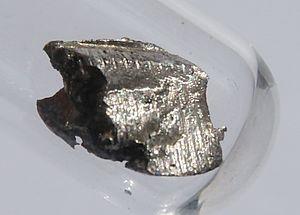
Les lanthanides sont une famille du tableau périodique comprenant les 15 éléments allant du lanthane au lutécium. Avec le scandium et l'yttrium, ces éléments font partie des terres rares. Ils tirent leur nom du lanthane, premier de la famille, en raison de leurs propriétés chimiques très semblables à ce dernier, du moins pour les plus légers d'entre eux. On les désigne parfois sous le symbole chimique collectif Ln, qui représente alors n'importe quel lanthanide. Ce sont tous des éléments du bloc f, hormis le lutécium, qui appartient au bloc d. Ils forment tous des cations trivalents Ln³⁺ dont la chimie est très largement déterminée par leur rayon ionique, qui décroît régulièrement du lanthane au lutécium.
Le cérium est un élément chimique, de symbole Ce et de numéro atomique 58. Il fait partie de la famille des lanthanides.